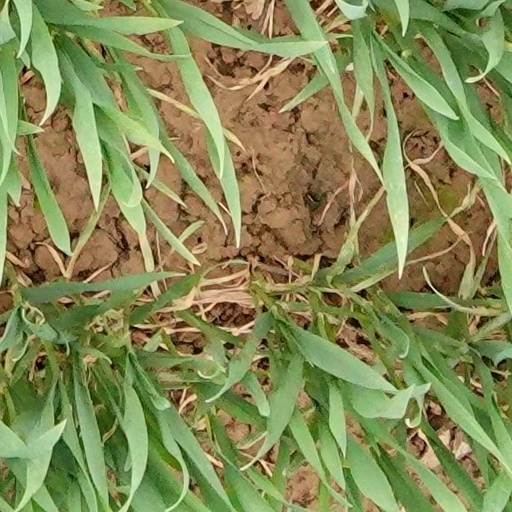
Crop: wheat